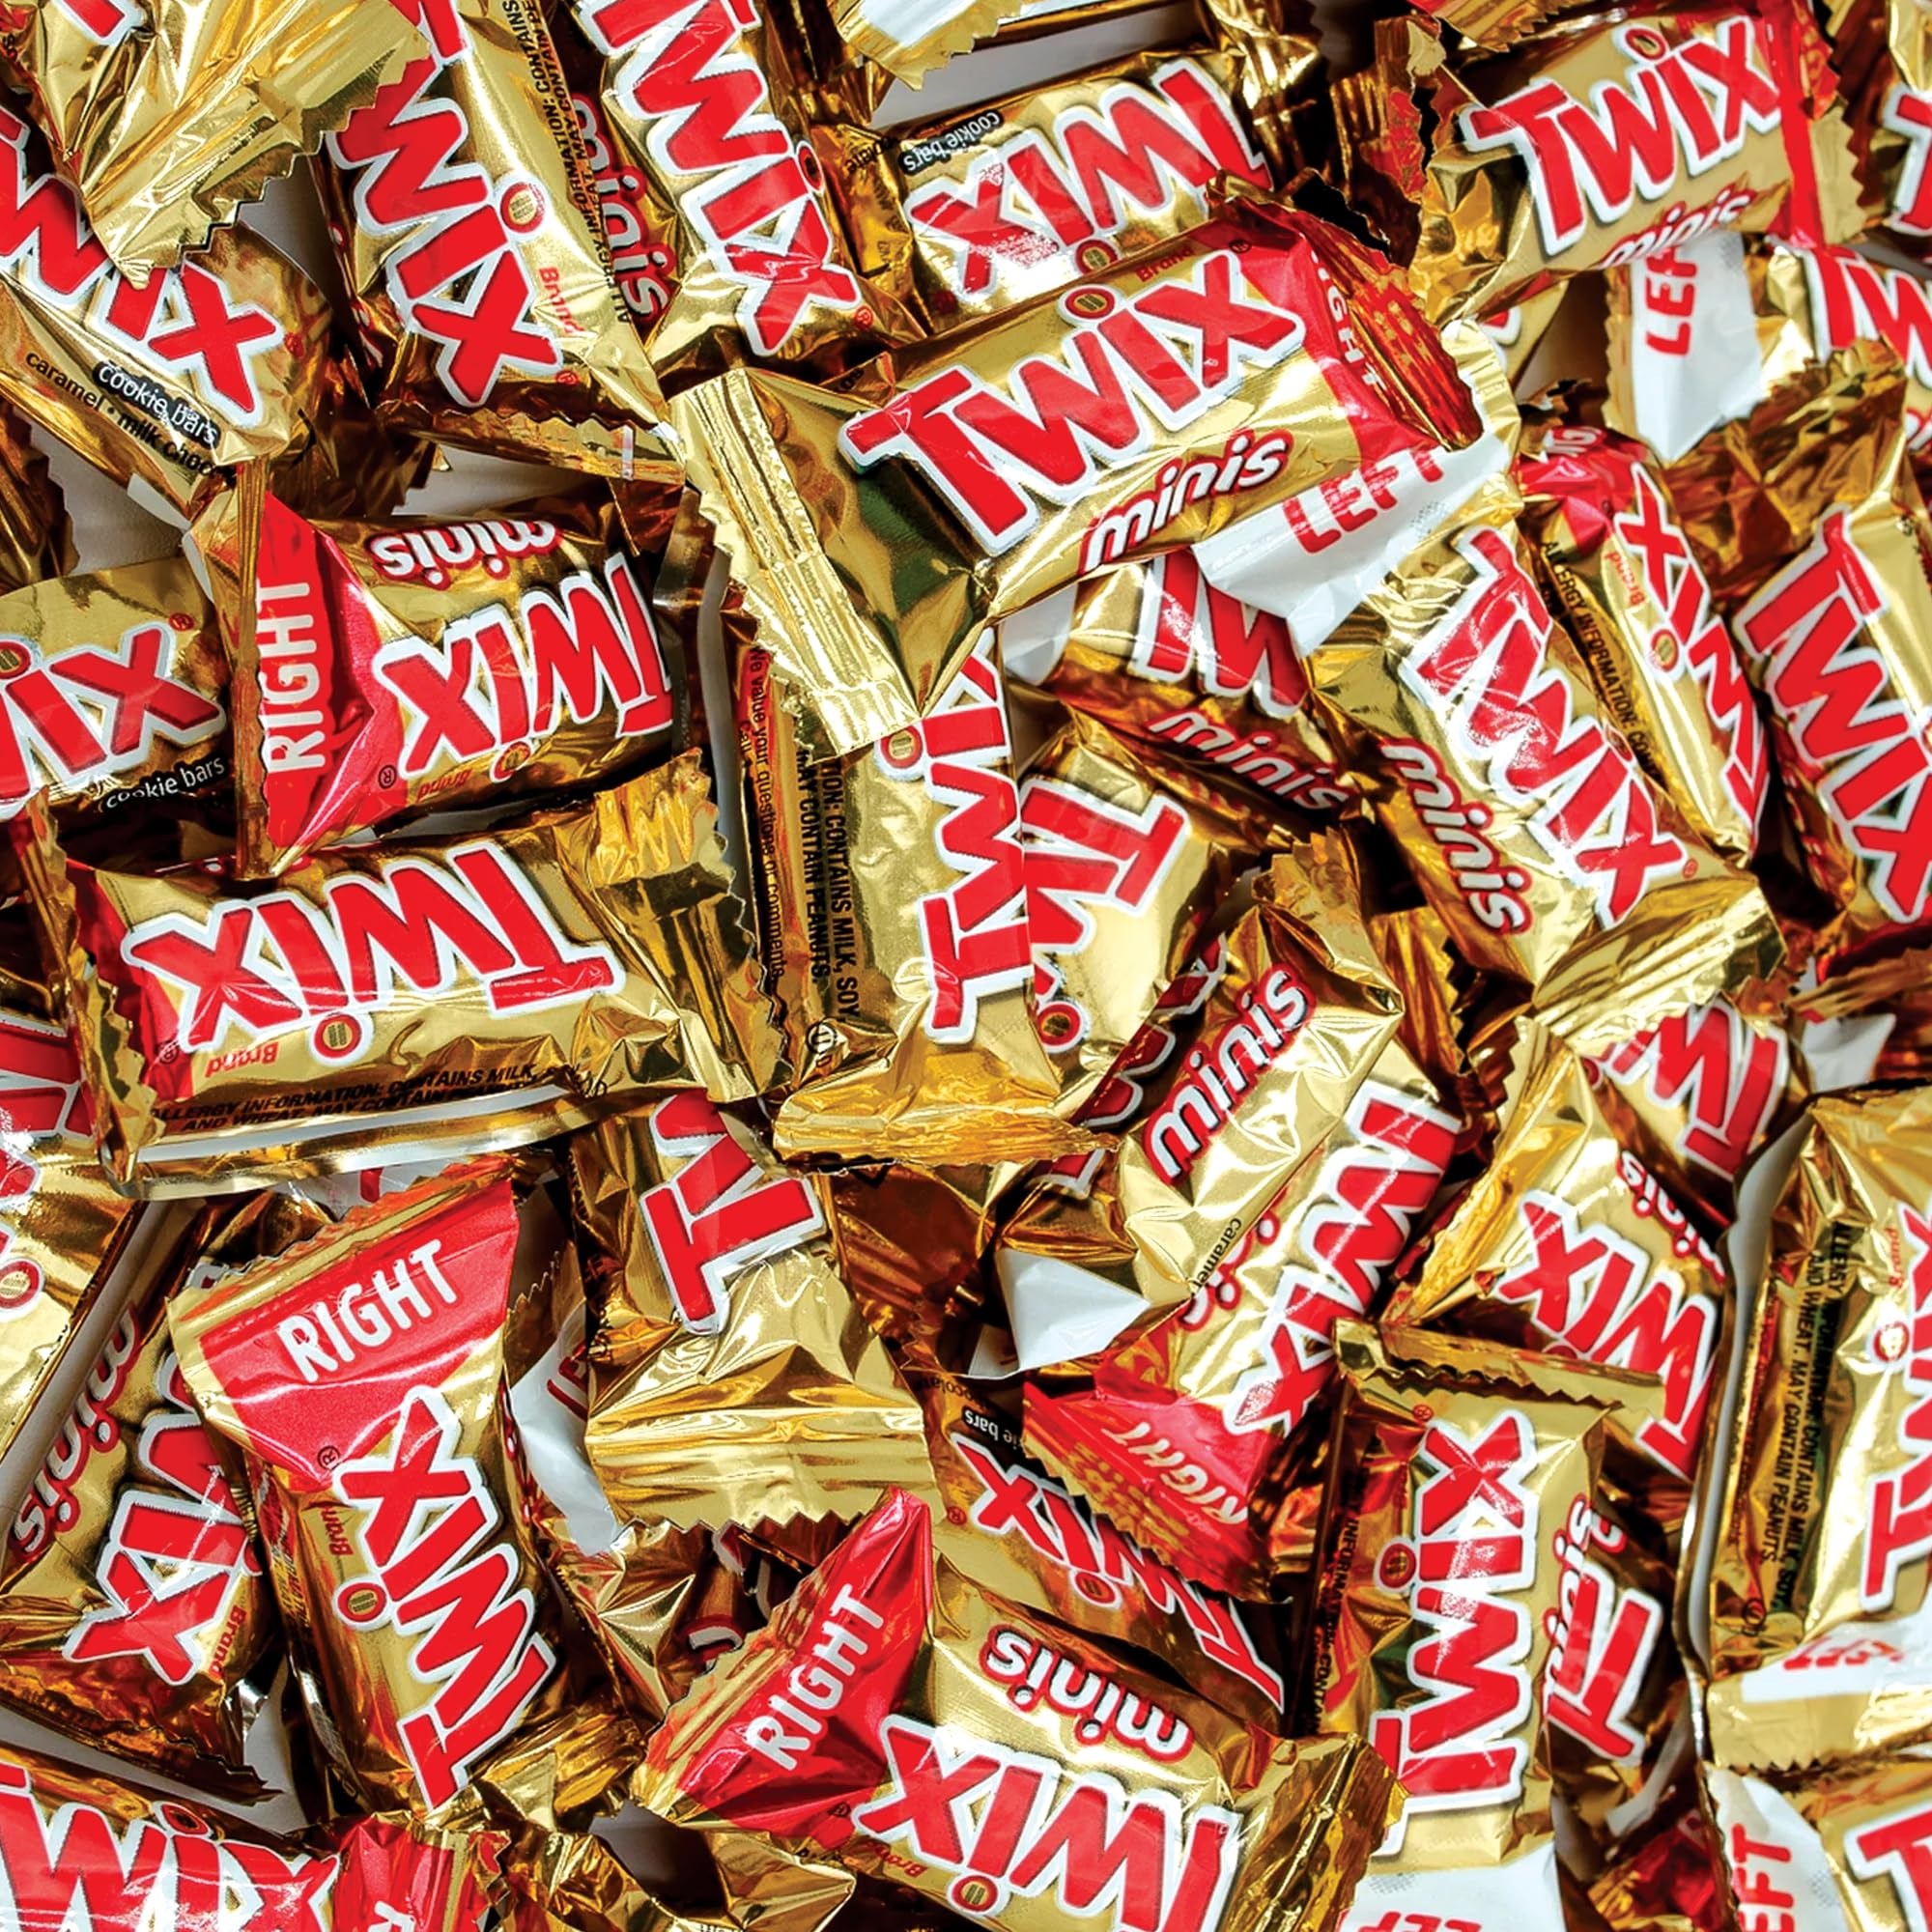
Item Name: Snackivore Mini Twix Candy Bars Bulk 2LB Bag. Twix Mini Candy Bars, Twix Bars, Twix Bulk
Value: 32.0
Unit: Ounce

Price: 18.24